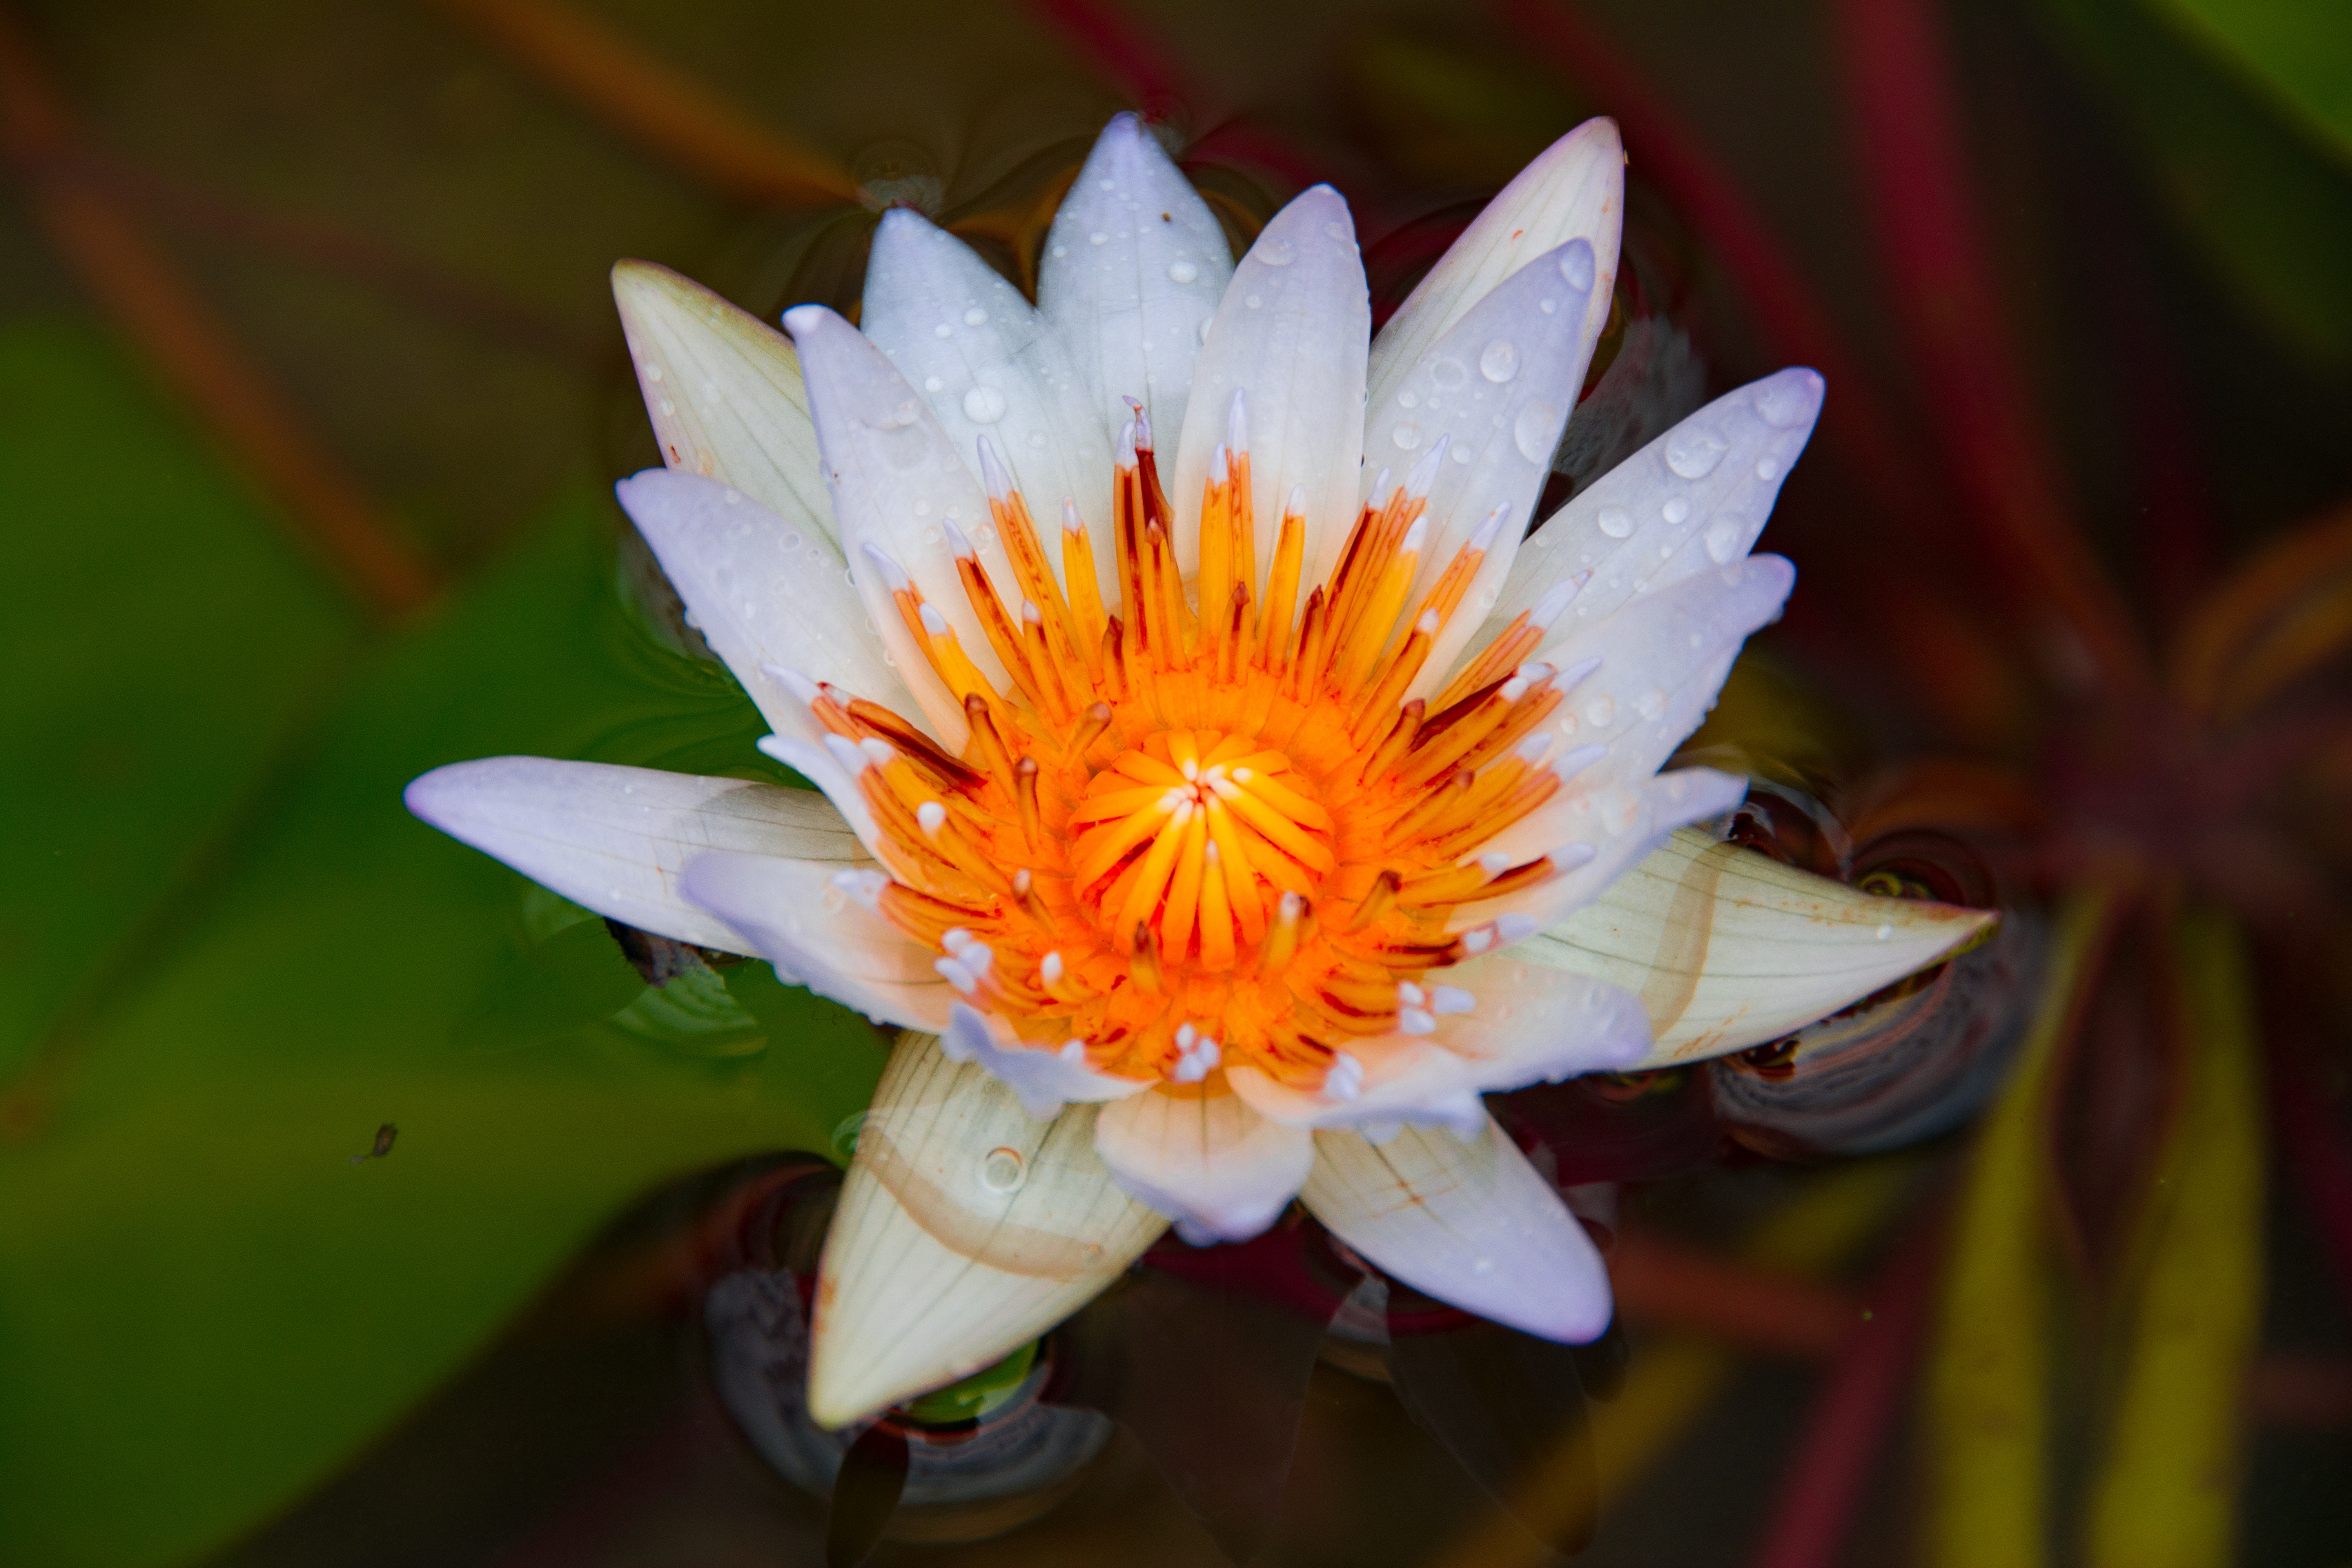
nature, blossom, plant, photography, leaf, flower, petal, bloom, color, botany, yellow, flora, botanical, wildflower, close up, lily, waterlily, macro photography, flowering plant, plant stem, land plant